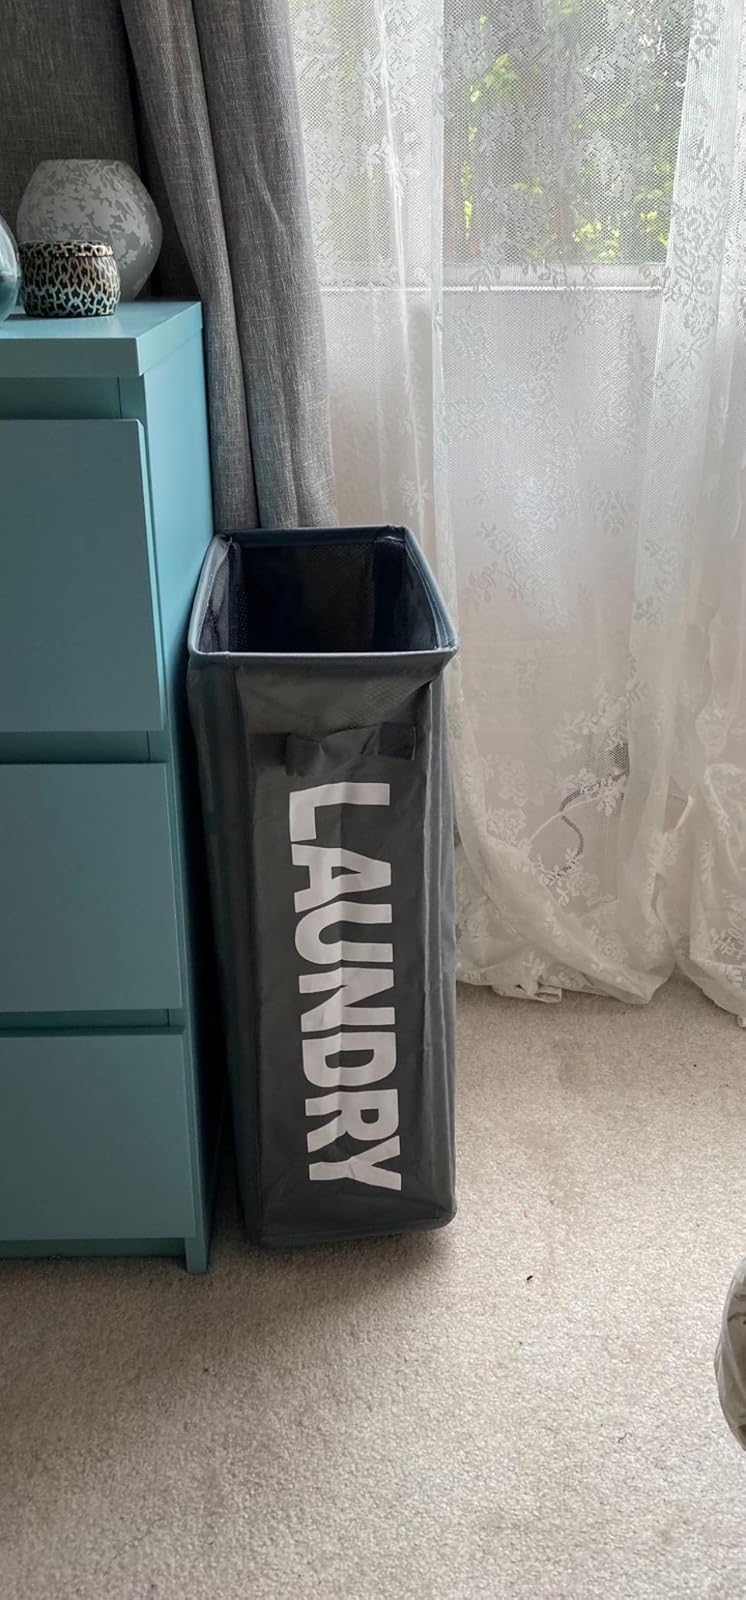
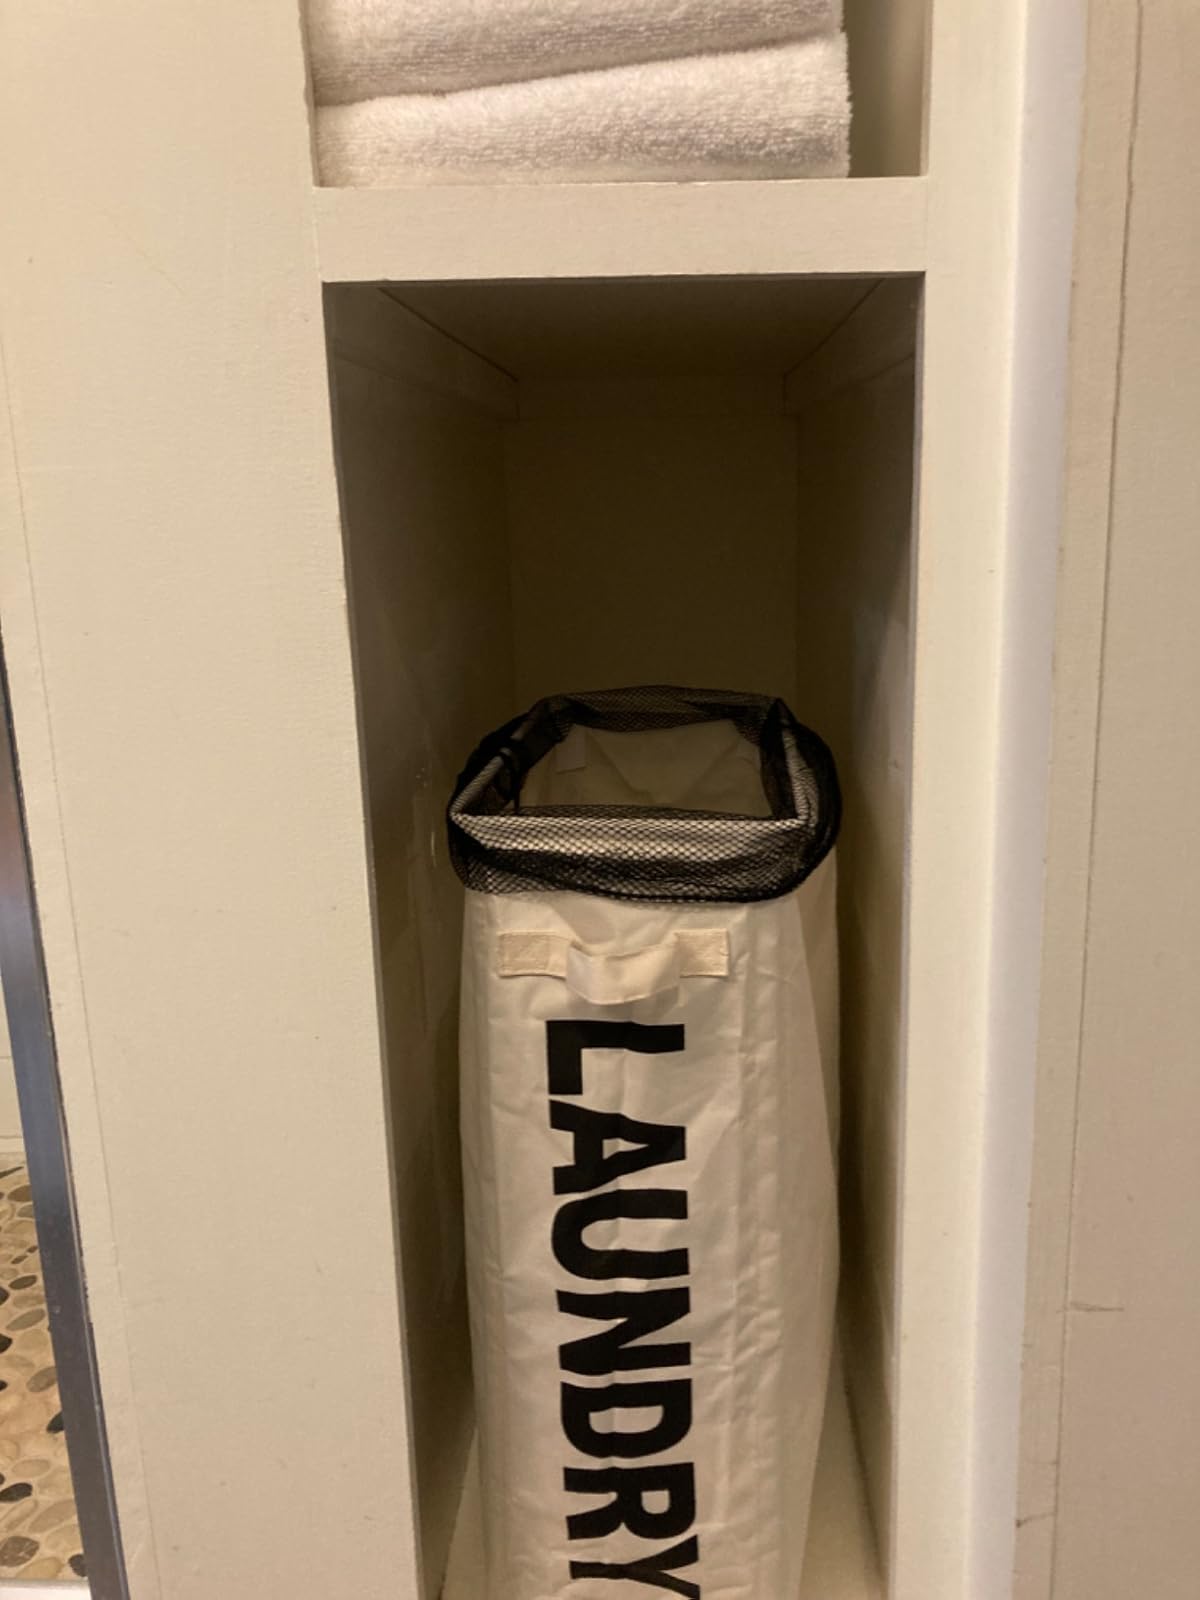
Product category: items_hamper
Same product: no